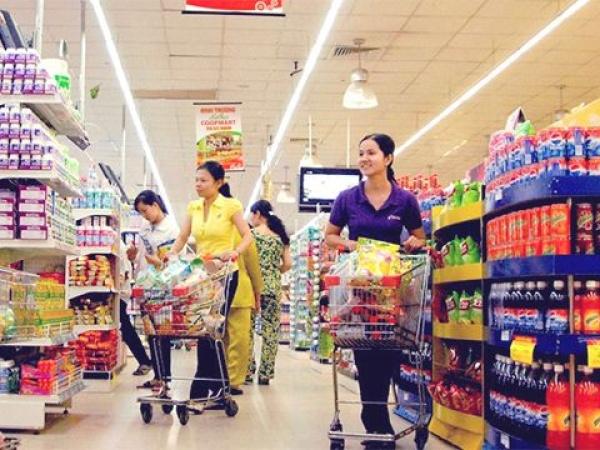
trên những chiếc xe đẩy siêu thị có nhiều hàng hoá